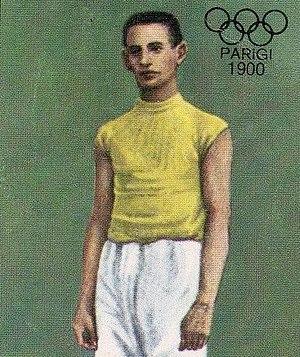
Michel Théato en 1900 - Campioni dello Sport 1968-1969, n°399
Michel Johann Théato est un athlète luxembourgeois courant pour la France, né le 22 mars 1878 à Luxembourg-Ville et mort le 2 avril 1923 à Paris, et licencié à l'Union Athlétique de Paris. Il est champion olympique du marathon lors des Jeux olympiques d'été de 1900 à Paris. Il remporta la première médaille d'or olympique en athlétisme pour la France. Il fut également vice-champion de France de cross-country en 1901.